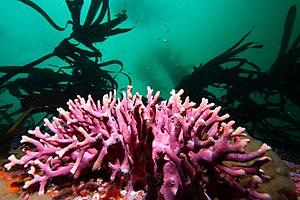
Stylaster est un genre d'hydrocoraux de la famille de Stylasteridae.
Les Stylasteridae forment une famille d'hydrocoraux de l'ordre de Anthoathecatae.